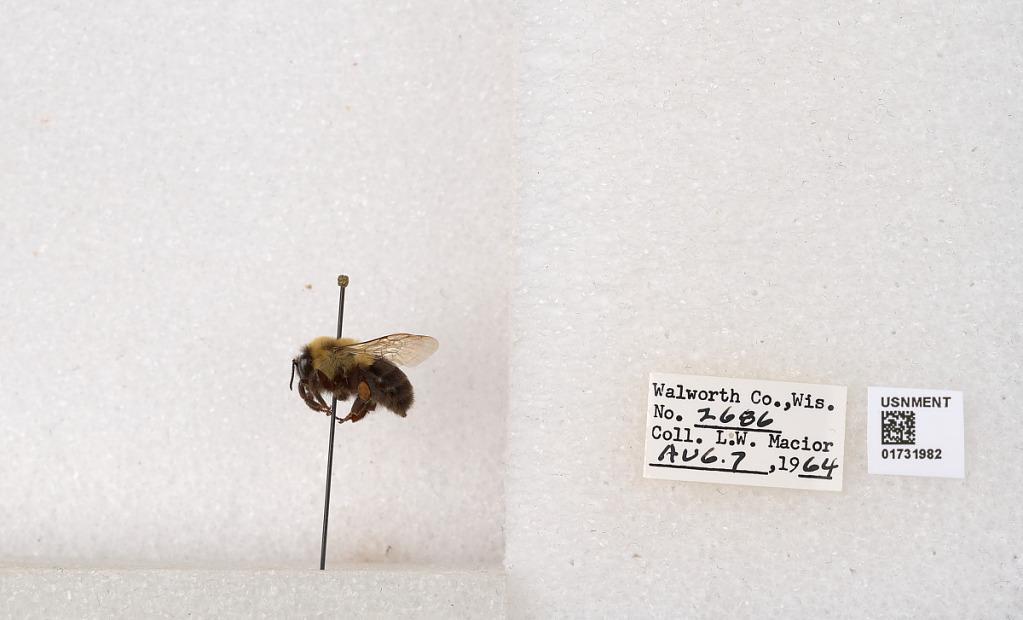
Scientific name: Bombus impatiens Cresson
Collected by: L. Macior
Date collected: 1964-8-7
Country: United States
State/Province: Wisconsin
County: Walworth
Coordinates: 42.6685, -88.5419